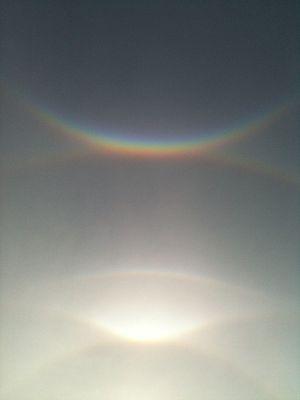
Arcs circumzénithal, supralatéral, de Parry, tangent supérieur et un halo de 22°, Massachusetts, 27 octobre 2012.